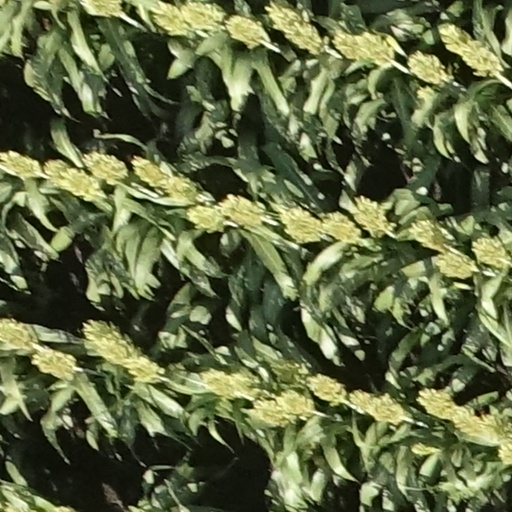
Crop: sorghum